Joe Nemechek

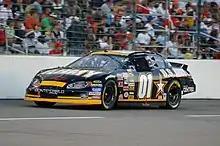
Nemechek in the No. 01 at Texas Motor Speedway in 2005

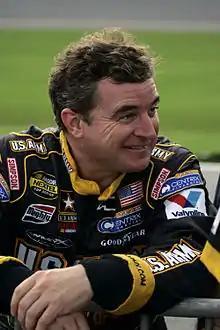
Nemechek in 2005

For the 2004 season, Nemechek returned to MB2 Motorsports, taking over the No. 01 U.S. Army car. He was again replacing Jerry Nadeau as the driver, although this time it was due to Nadeau suffering a severe injury that would eventually end his racing career. He won two poles late in the season. In October, Nemechek won at Kansas Speedway, beating out Ricky Rudd at the finish line. Nemechek also won the Busch Series race at Kansas the day before, making him the first driver to pull the Busch-Cup double win at the track. The victory by Nemechek and MB2 at Kansas was a very emotional victory and Nemechek would say in a post-race interview that it was the biggest win of his career.